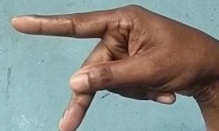
ASL sign: P